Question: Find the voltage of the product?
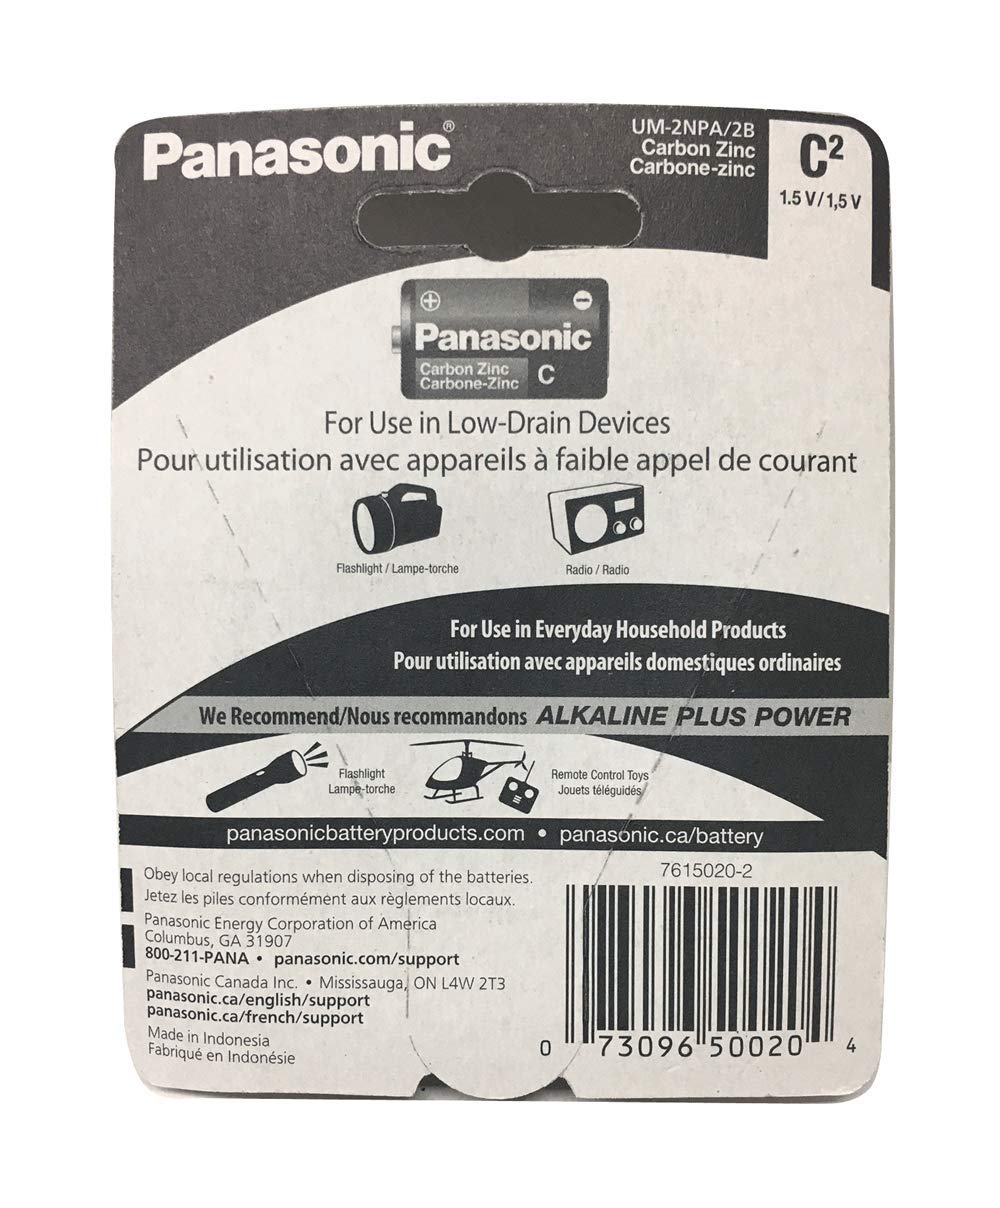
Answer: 1.5 volt